Schenkenberg Castle

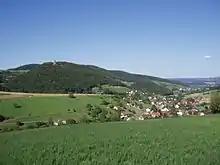
Schenkenberg hill with the castle ruins as well as the municipality of Thalheim and the Schenkenberger valley

The castle is located on the high hill of the same name. This hill, located in the Jura Mountains is about above the long Schenkenberg valley.